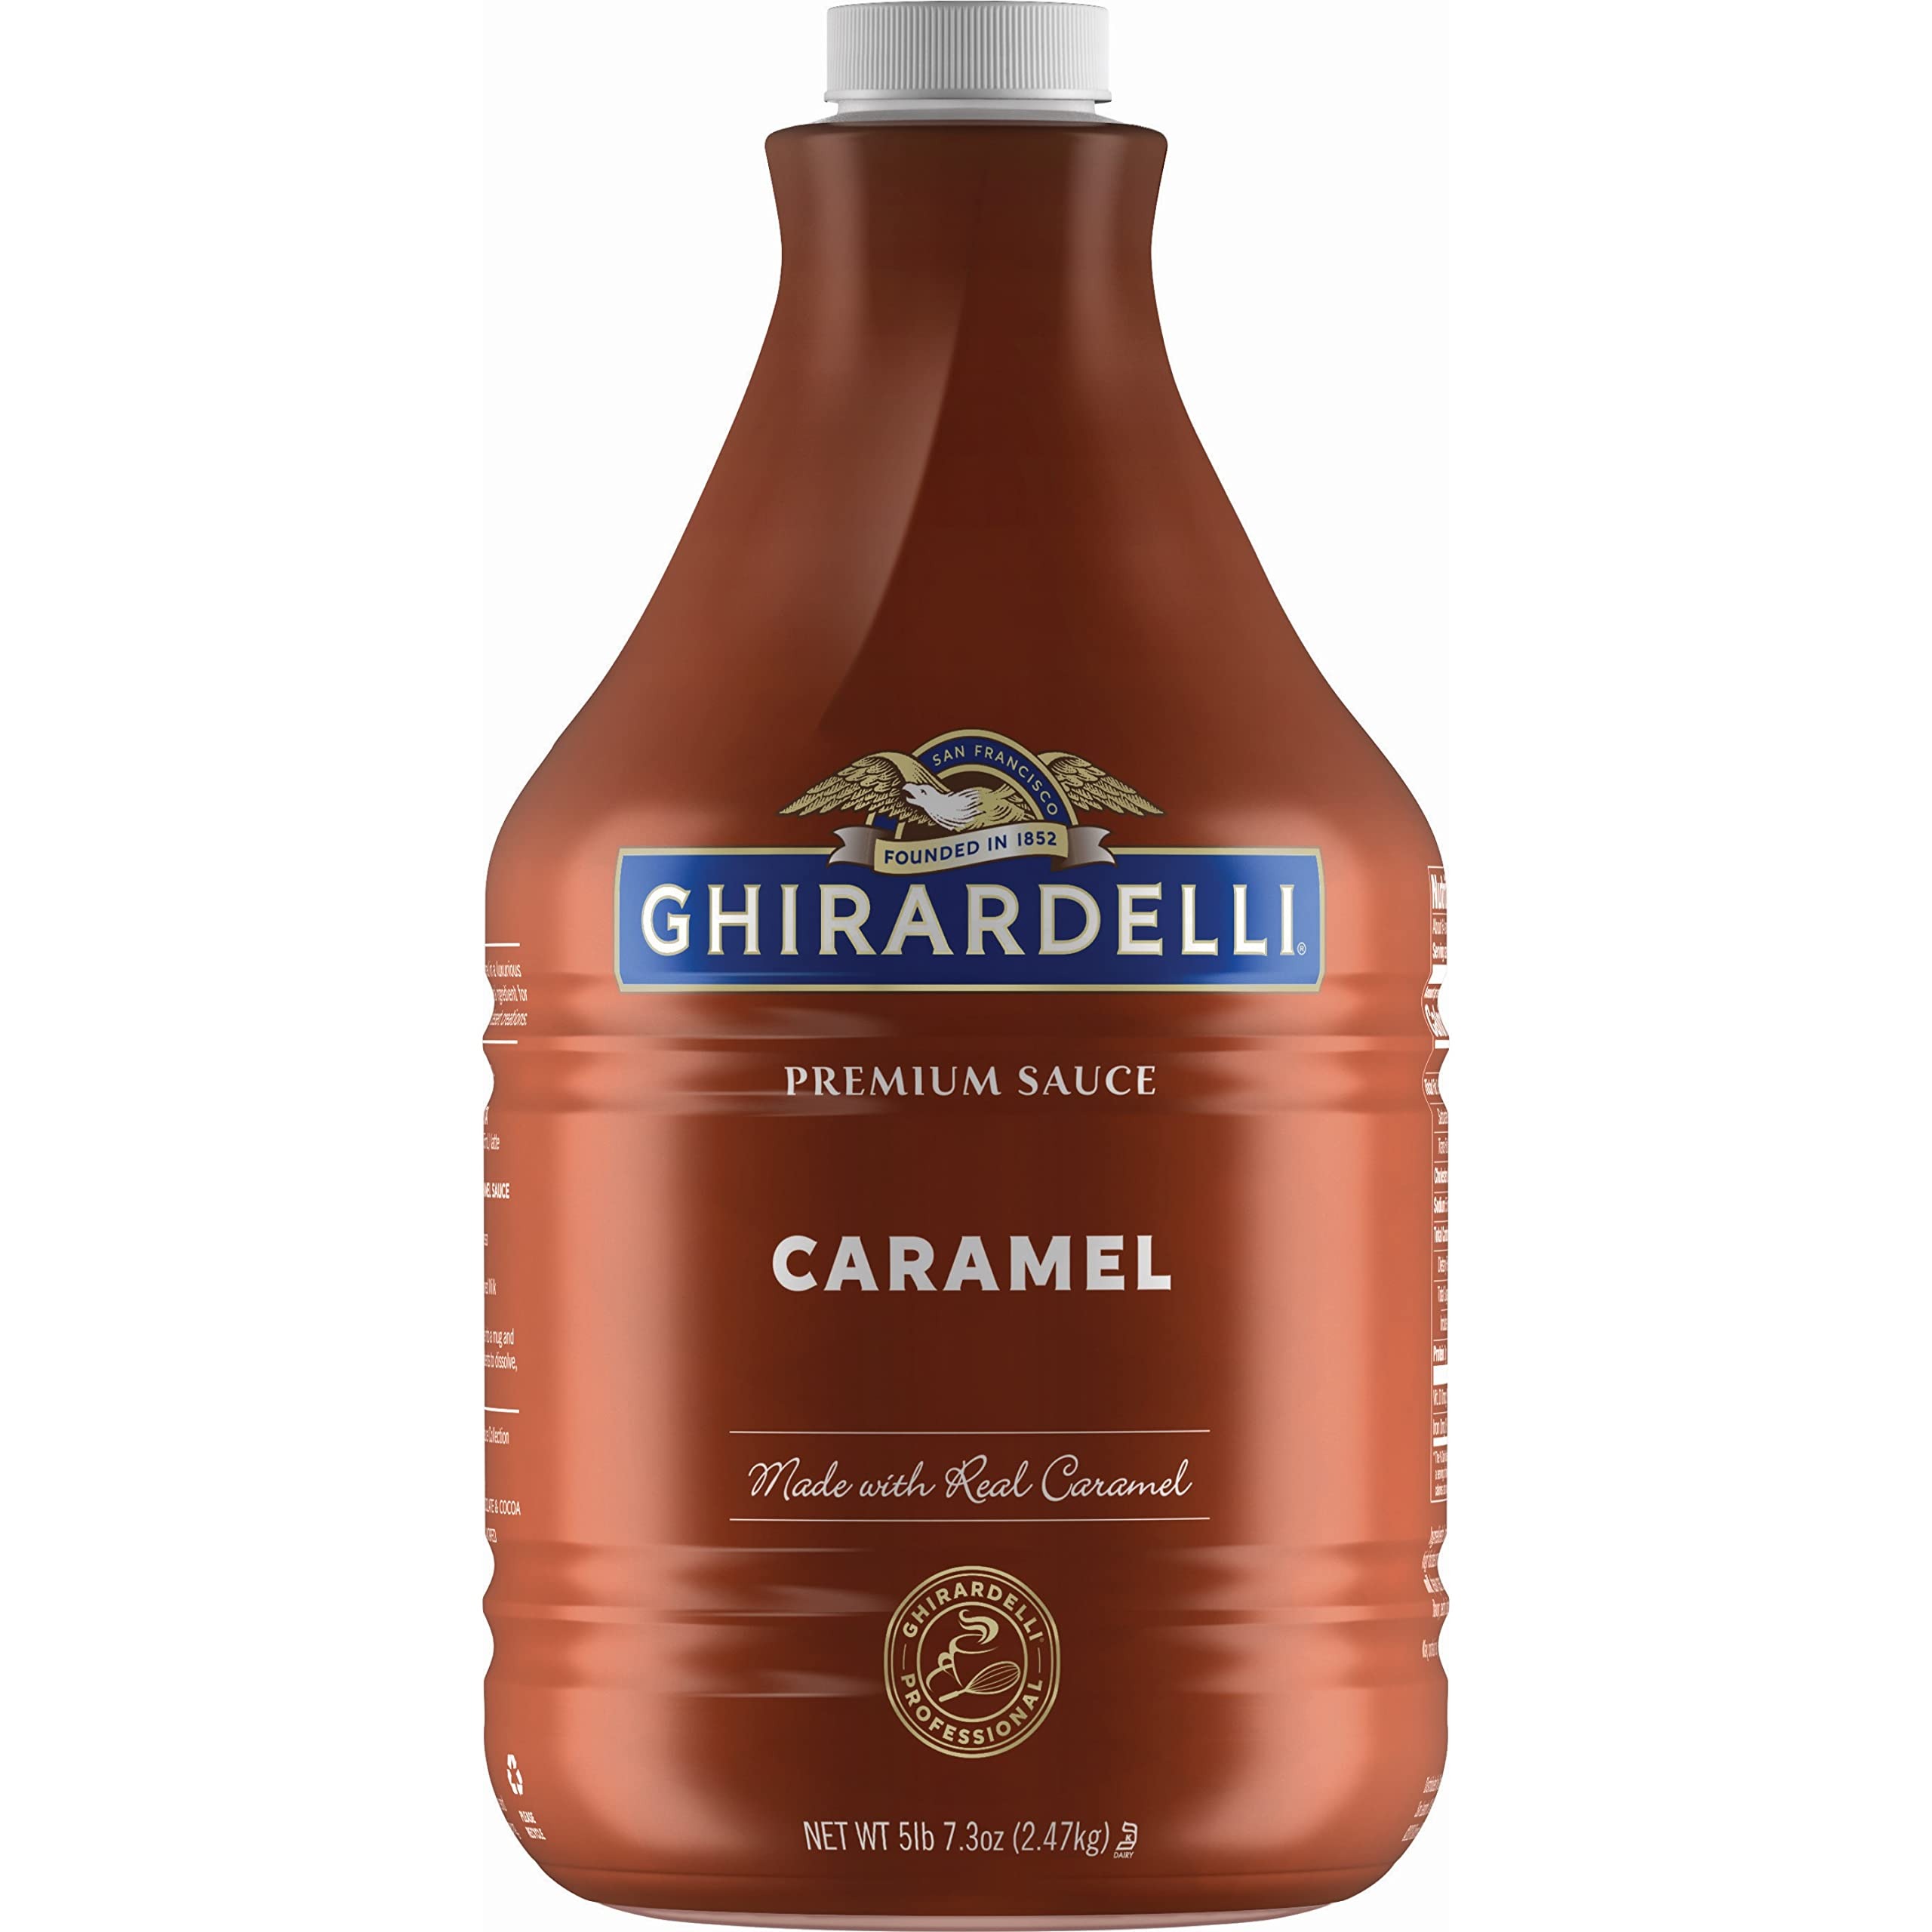
Item Name: Ghirardelli Chocolate Company Caramel Sauce Pump Bottle, 87.3 oz (Pack of 1)
Bullet Point 1: Creamy caramel sauce for luxurious beverage and dessert creations
Bullet Point 2: Perfect for caramel lattes, frappes, milkshakes, dipping sauce, dessert toppings, and decoration
Bullet Point 3: Designed to taste like the classic caramel filling in Ghirardelli's best selling milk chocolate caramel squares
Bullet Point 4: Use with Ghirardelli Pump for convenient dispensing
Value: 87.3
Unit: Ounce

Price: 24.92